Sport in Germany

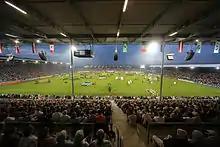
CHIO Aachen's main stadium

Germany leads the medal tables of the Olympic Games, the FEI World Equestrian Games, European Dressage Championships and the European Show Jumping Championships.